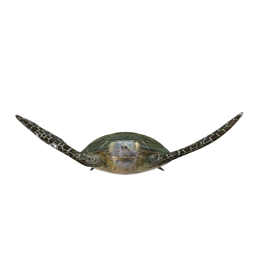
green sea turtle isolated on a white background 3d illustration